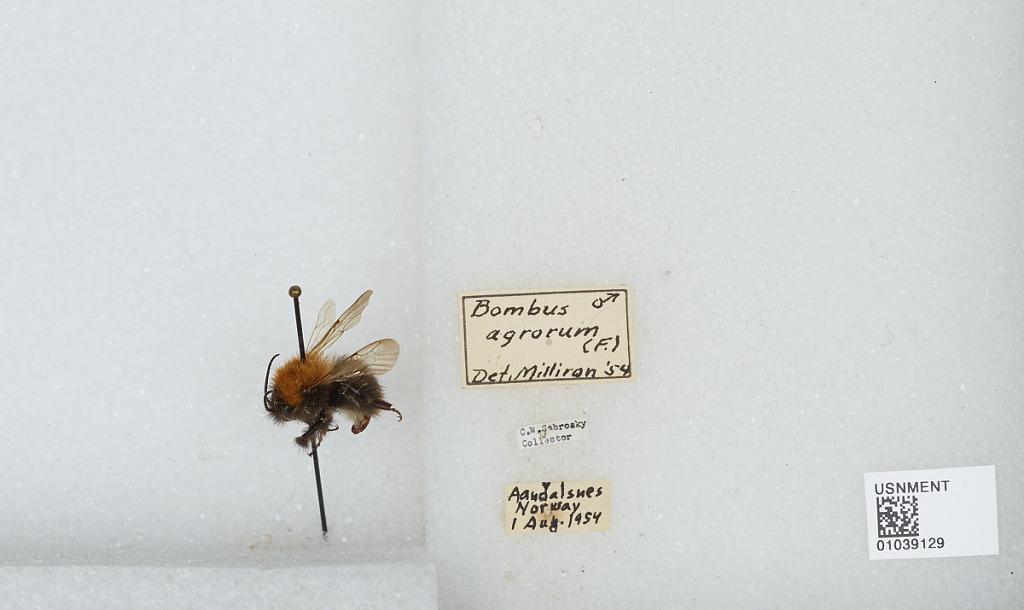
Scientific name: Bombus (Thoracobombus) pascuorum (Scopoli)
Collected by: C. Sabrosky
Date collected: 1954-8-1
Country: Norway
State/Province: More og Romsdal
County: Rauma
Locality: Åndalsnes
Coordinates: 62.5675, 7.6871
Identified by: Milliron